Dodecanese

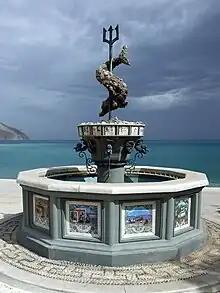
Modern fountain of Neptune in Diafáni, Karpathos

After the outbreak of the Italian-Turkish war over Libya in early 1912, Italy, in order to apply pressure on the Ottoman government closer to its metropolitan territories, occupied all the present-day Dodecanese except for Kastellorizo.